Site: brandenburg
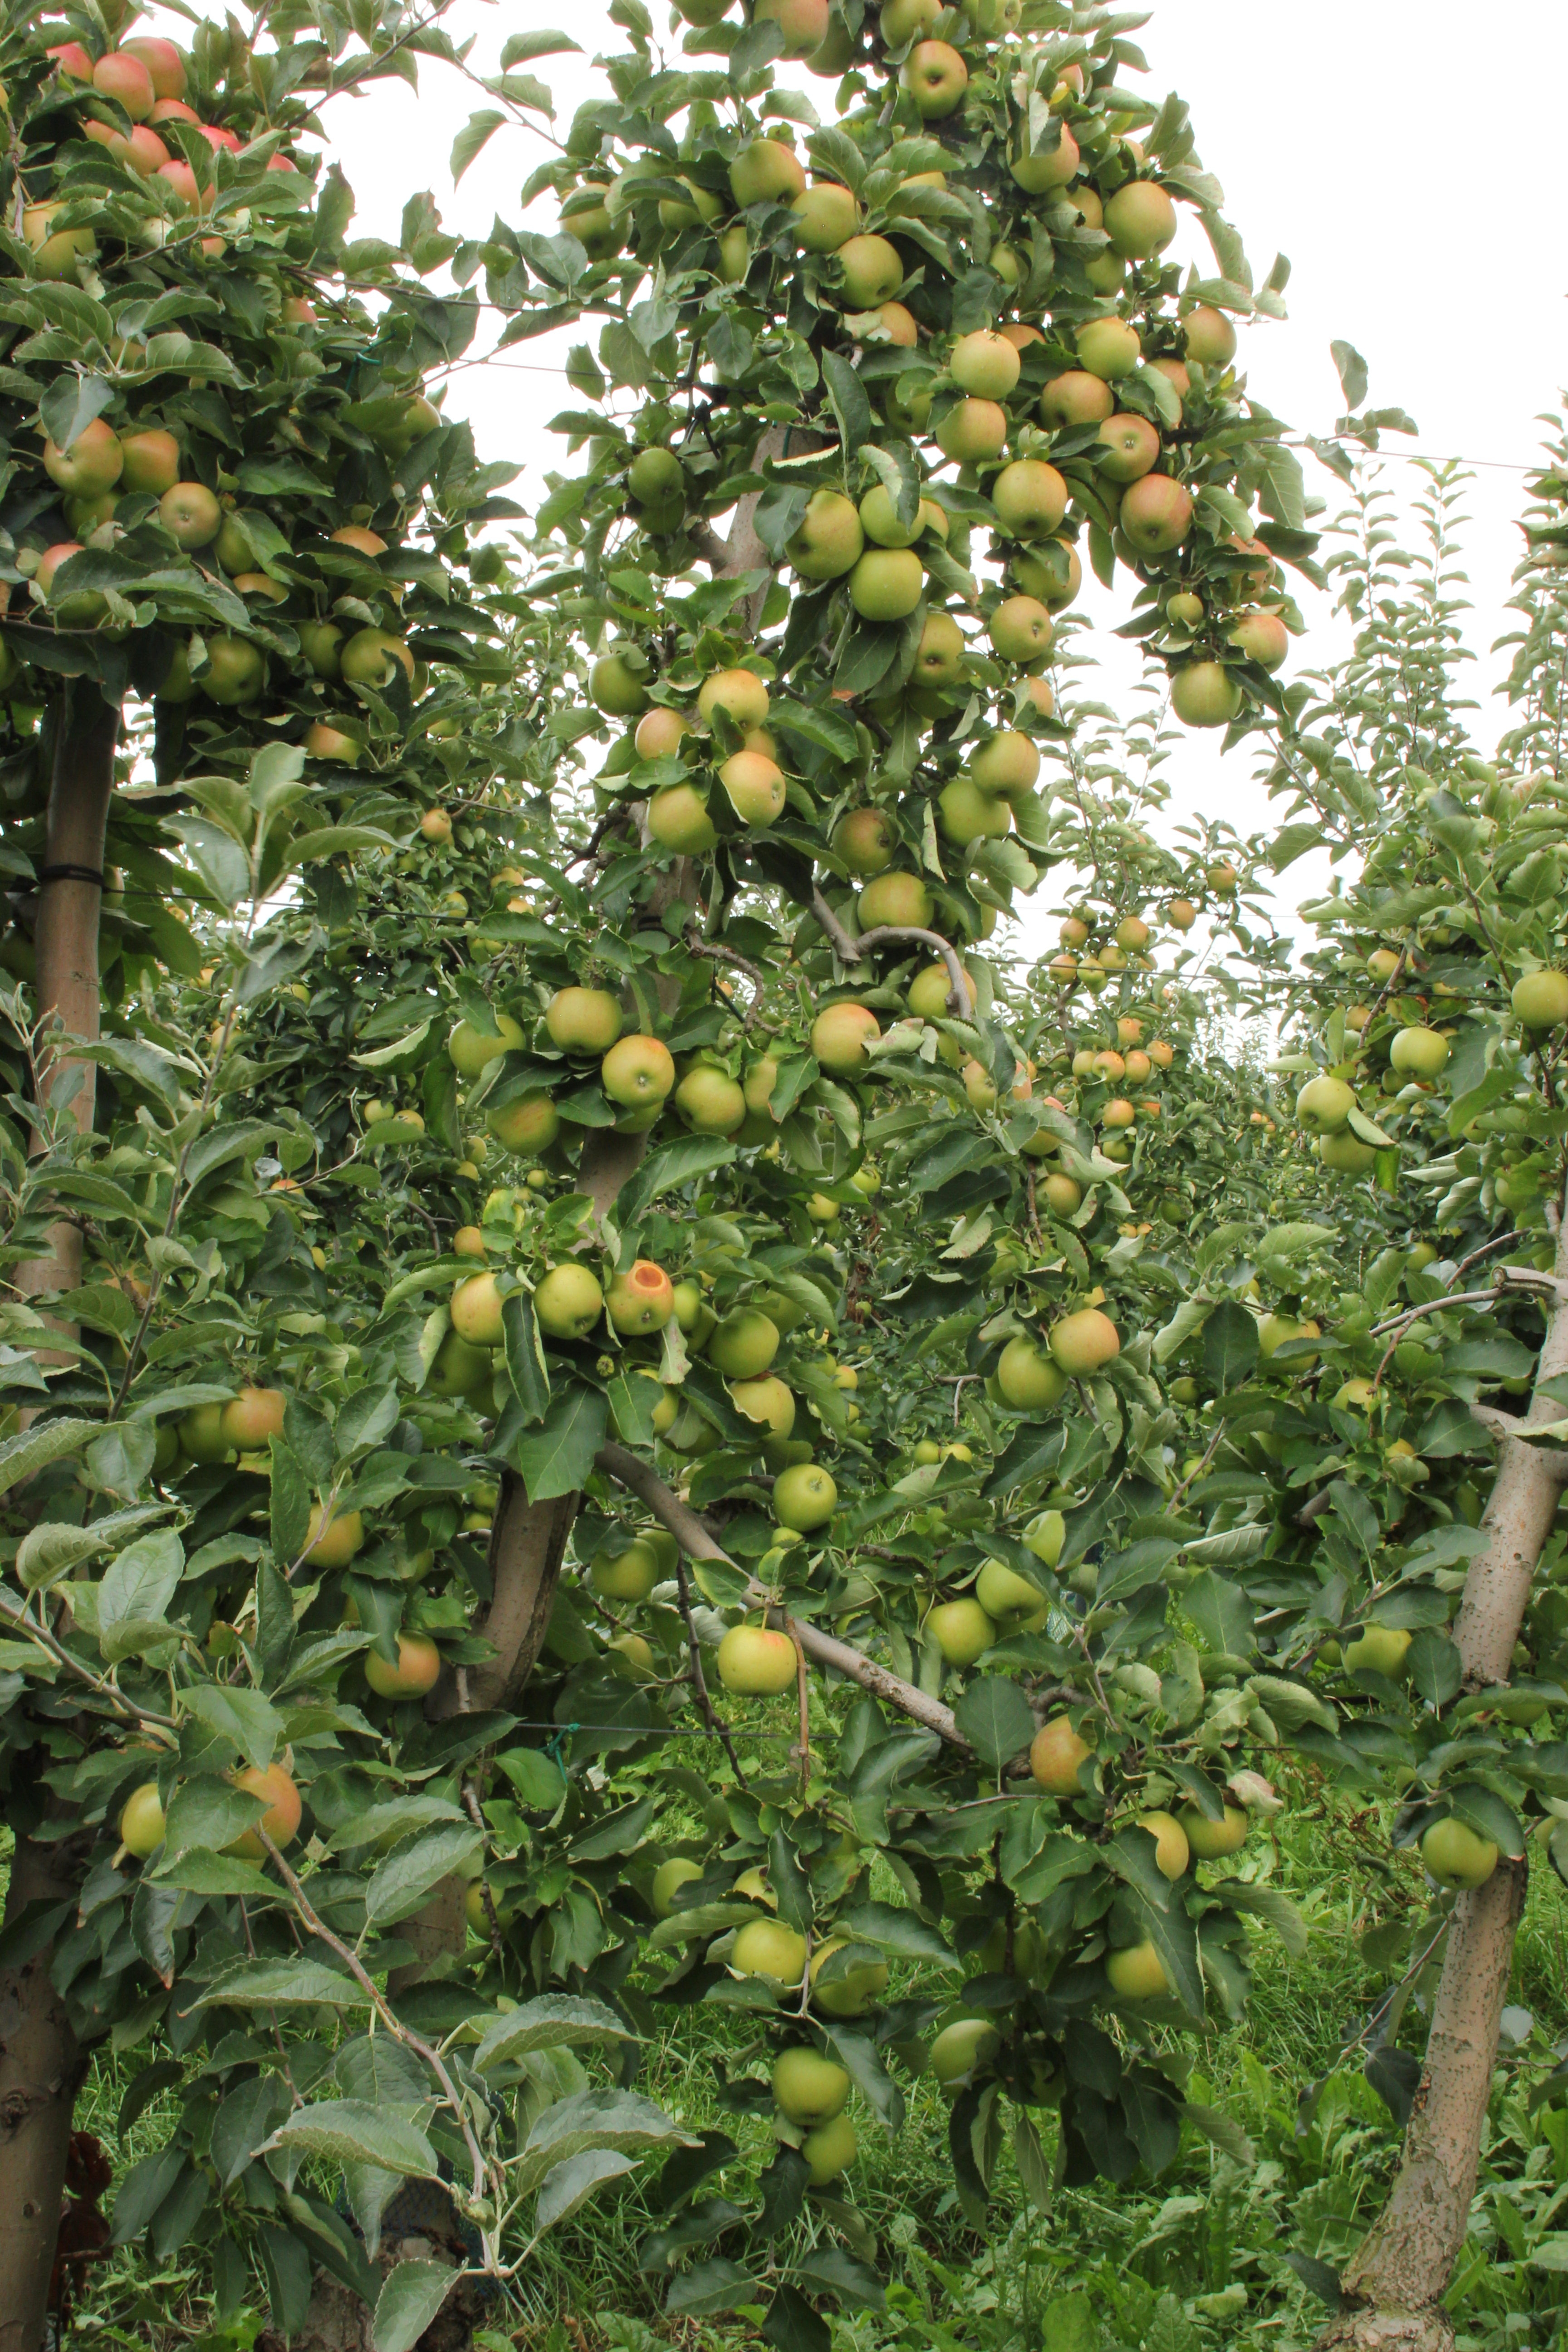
Growth stage (BBCH 87): Maturity of fruit and seed